Japanese nationalism

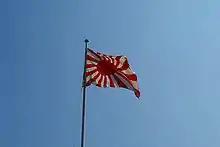
Naval ensign of the battleship "Mikasa"

Since the Meiji restoration, the central figure of the state was the Emperor. According to the constitution, the emperor was Head of State (article 4) and Supreme Commander of the Army and the Navy (article 11). Emperor Hirohito was also, from 1937, the commander of the Imperial General Headquarters. Japanese citizens were rallied to the "Defensive State" or "Consensus State", in which all efforts of the nation supported collective objectives, by guidance from national myths, history, and dogma — thus obtaining a "national consensus". Democratic institutions were installed in 1890 with the promulgation of a constitution and continued to acquire legitimacy until the 1920s when they fell into disrepute.